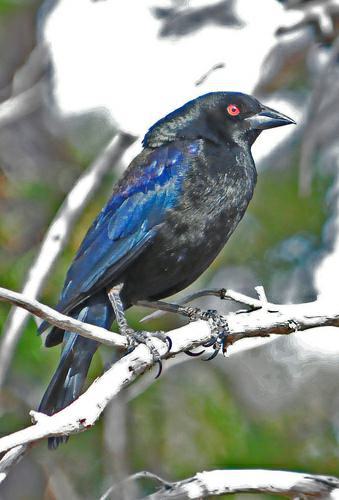
A photo of a bronzed cowbird